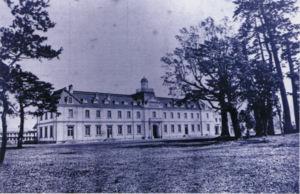
La mission militaire française au Japon de 1872–1880, deuxième mission militaire française dans ce pays, succède à la mission militaire française au Japon qui se termine avec la guerre de Boshin et l'établissement du règne de l'empereur Meiji.